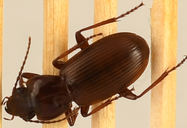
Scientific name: Pterostichus protractus
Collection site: Rocky Mountains NEON (RMNP), plot RMNP_007